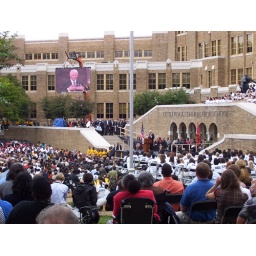
GoVision's custom video screen at the 40th Anniversary at Central High in Little Rock, Arkansas.